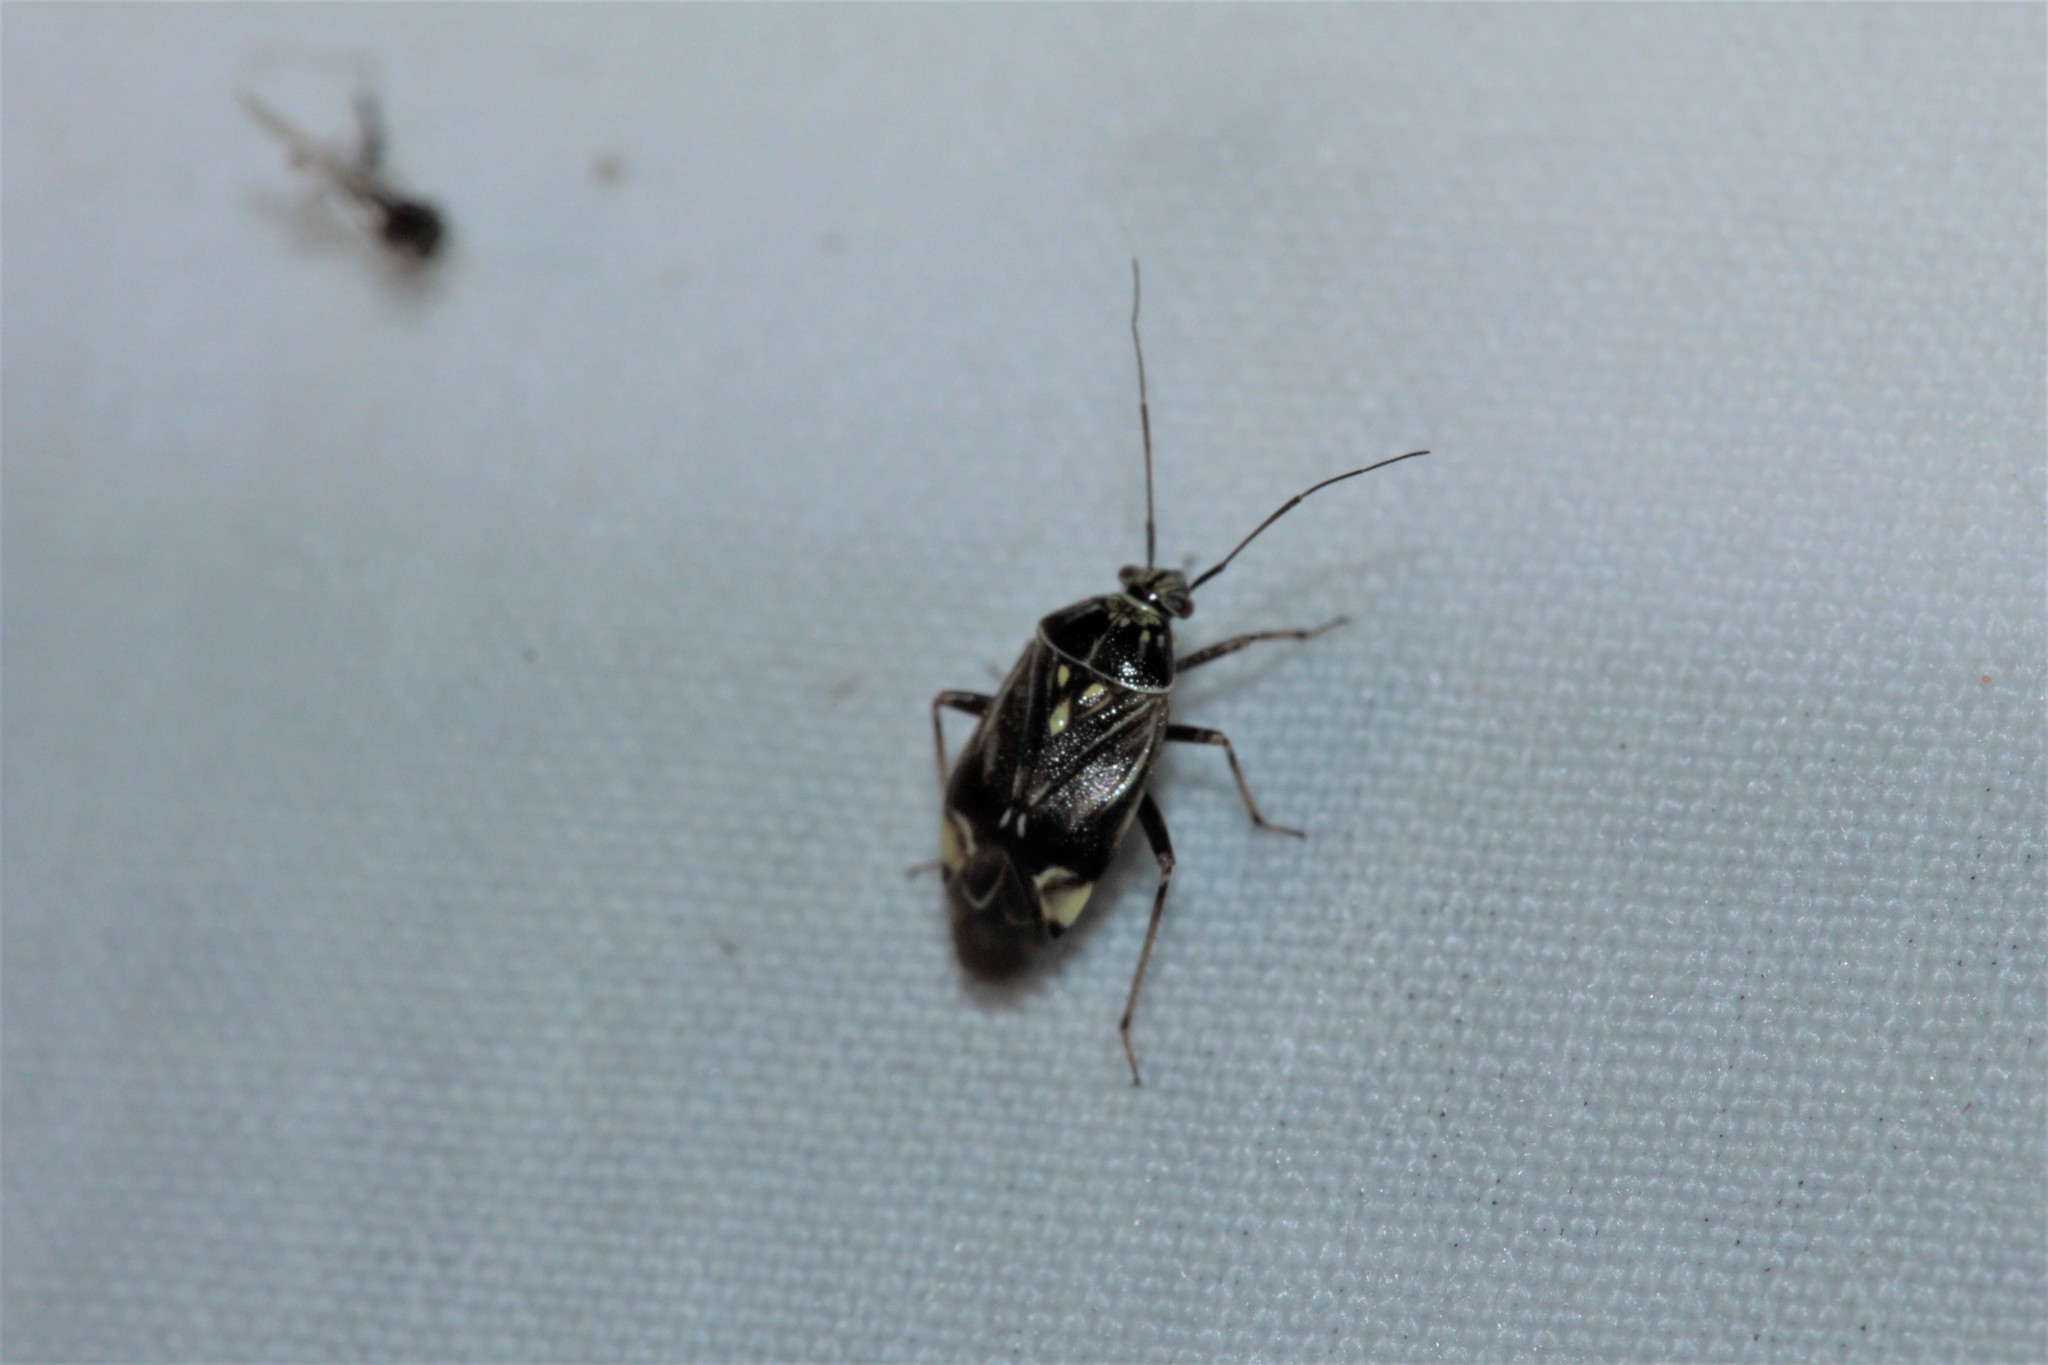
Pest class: lygus_bug